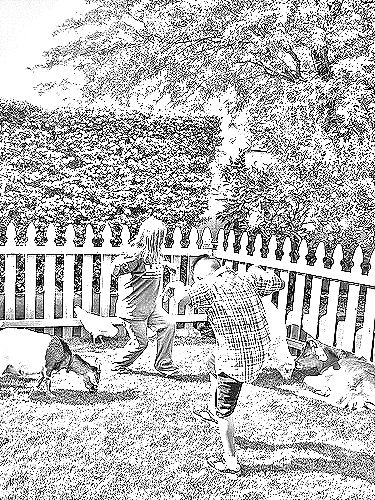
Portrait style: Sketch Portrait